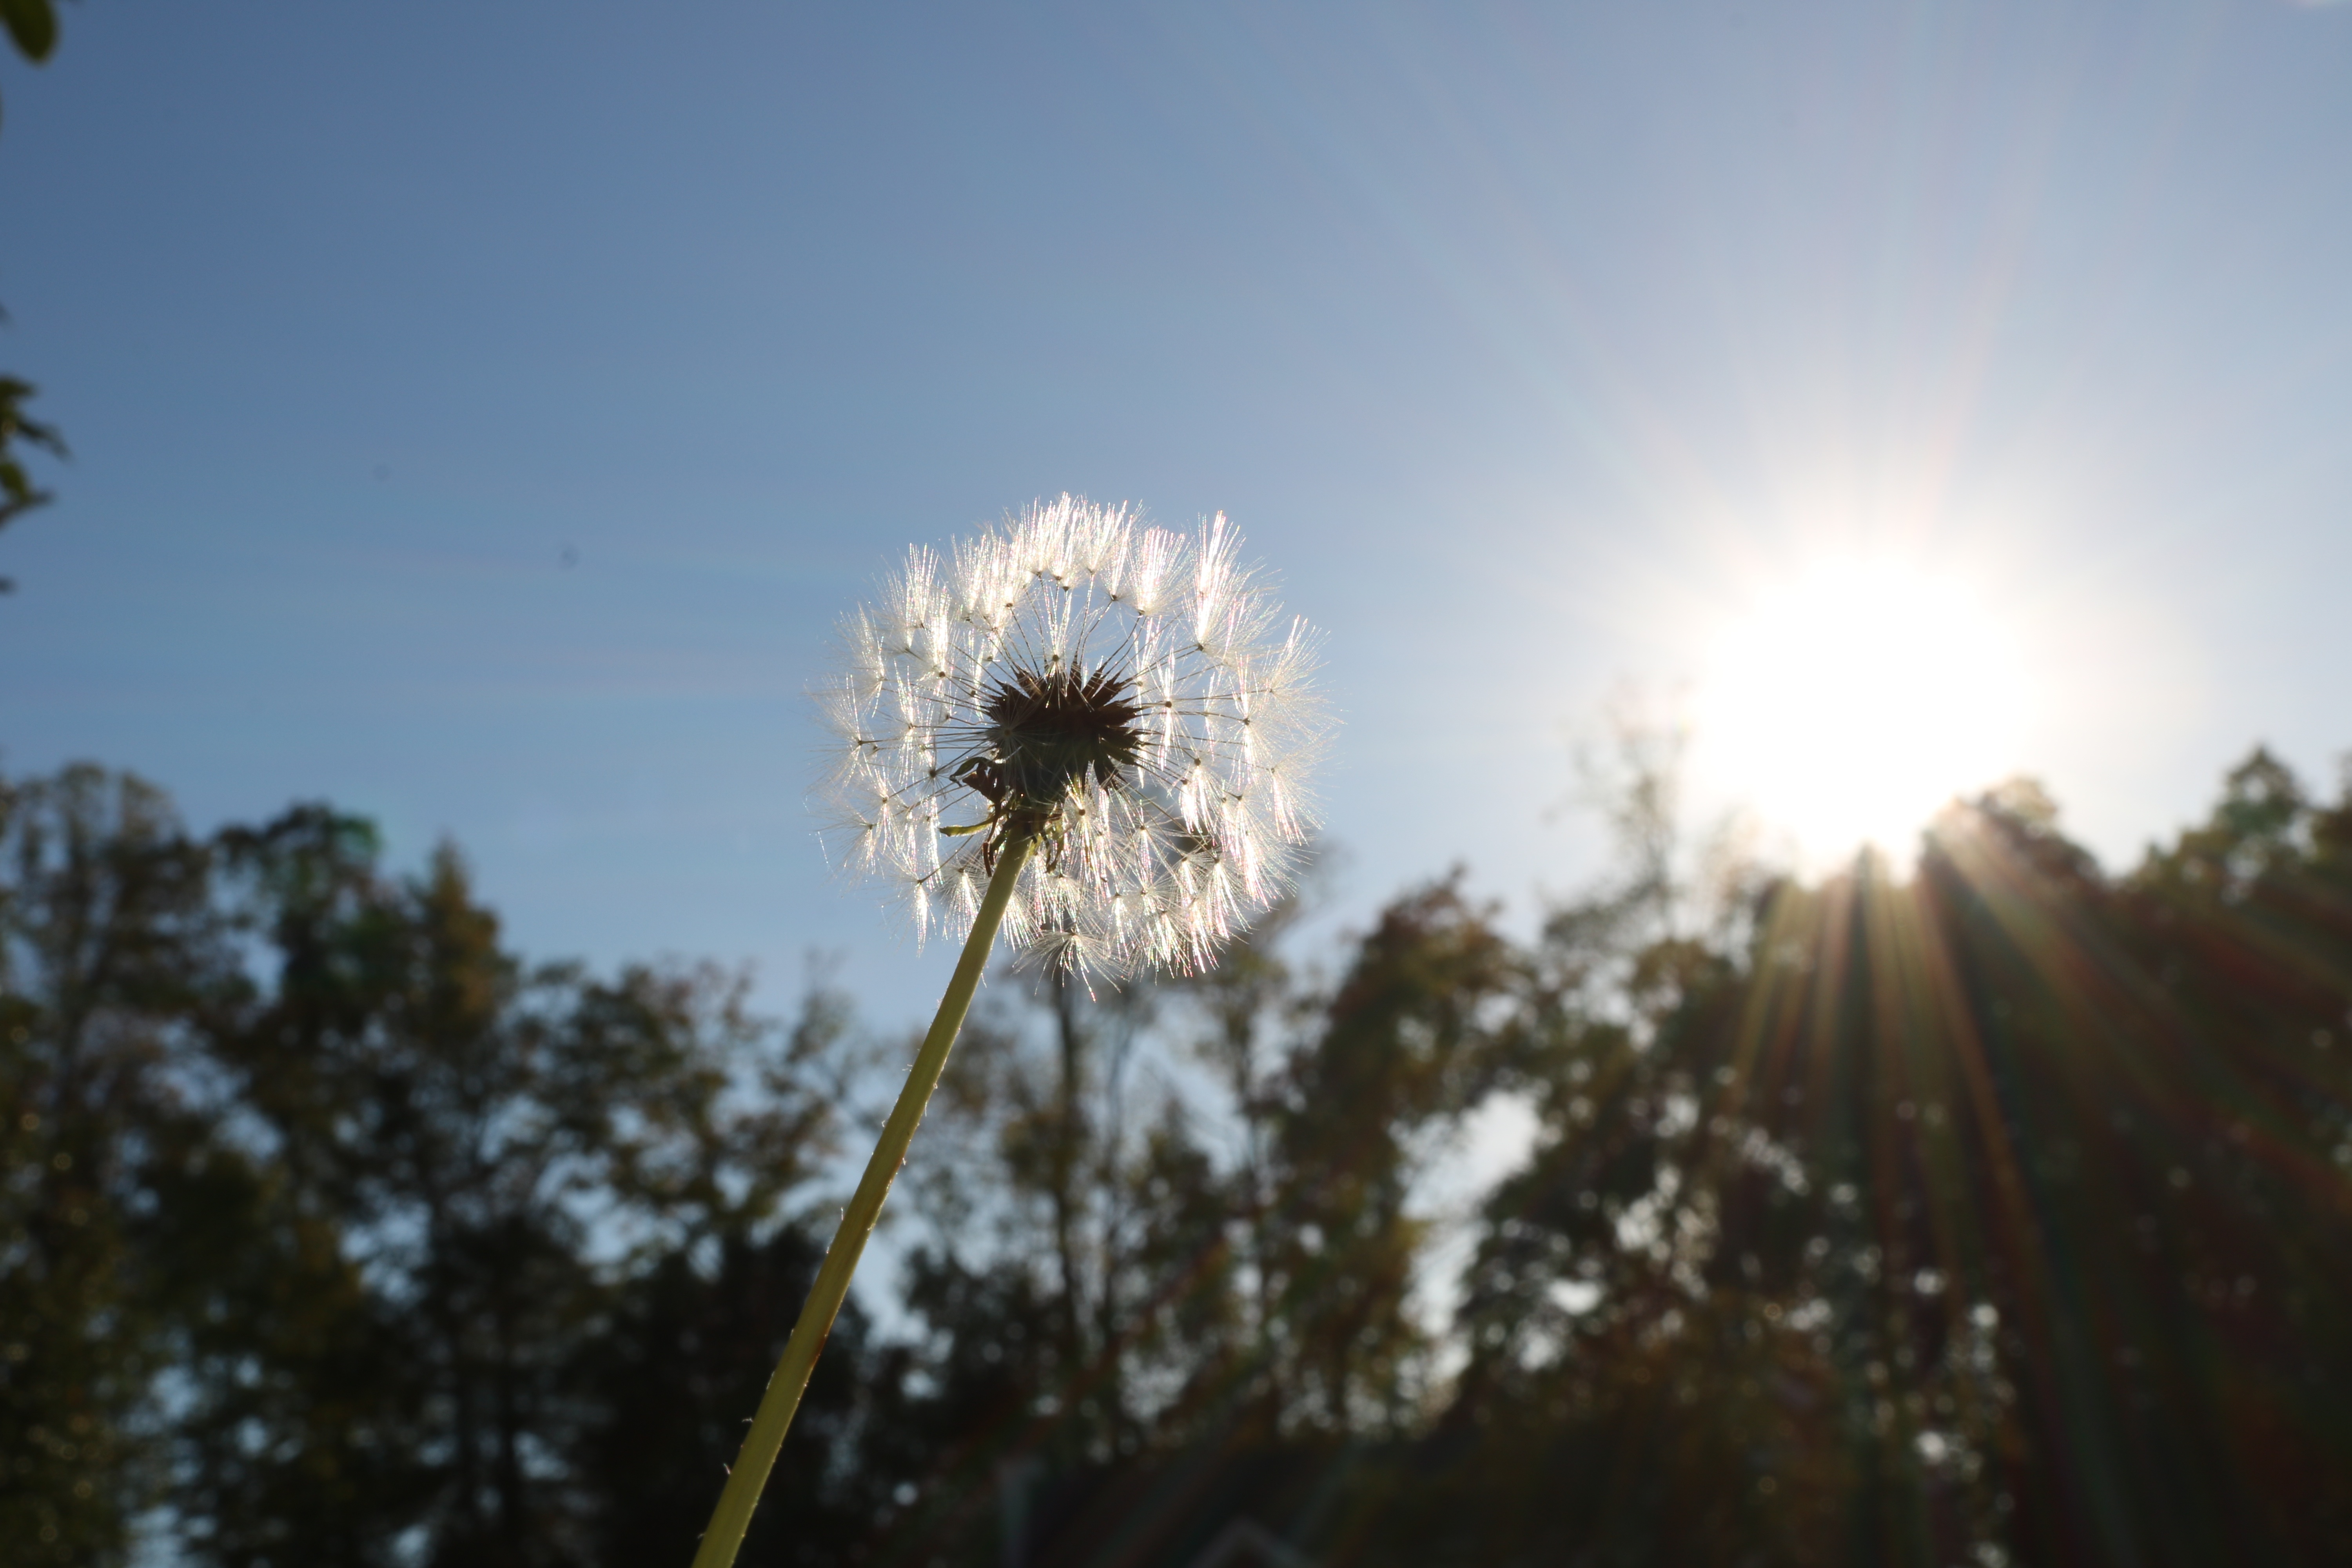
tree, cloud, plant, sky, sun, photography, sunlight, flower, wind, daisy family, atmosphere of earth